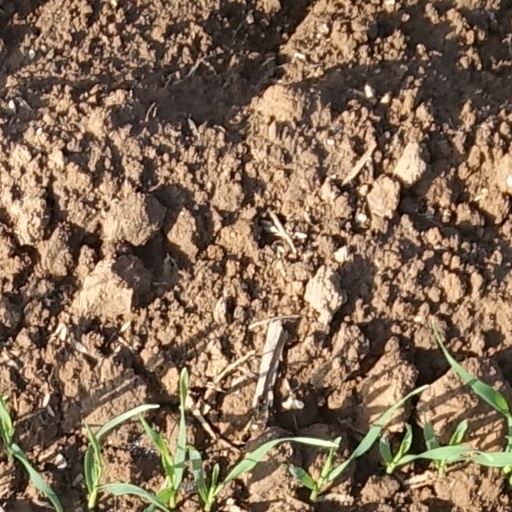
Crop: wheat